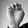
ASL letter: E